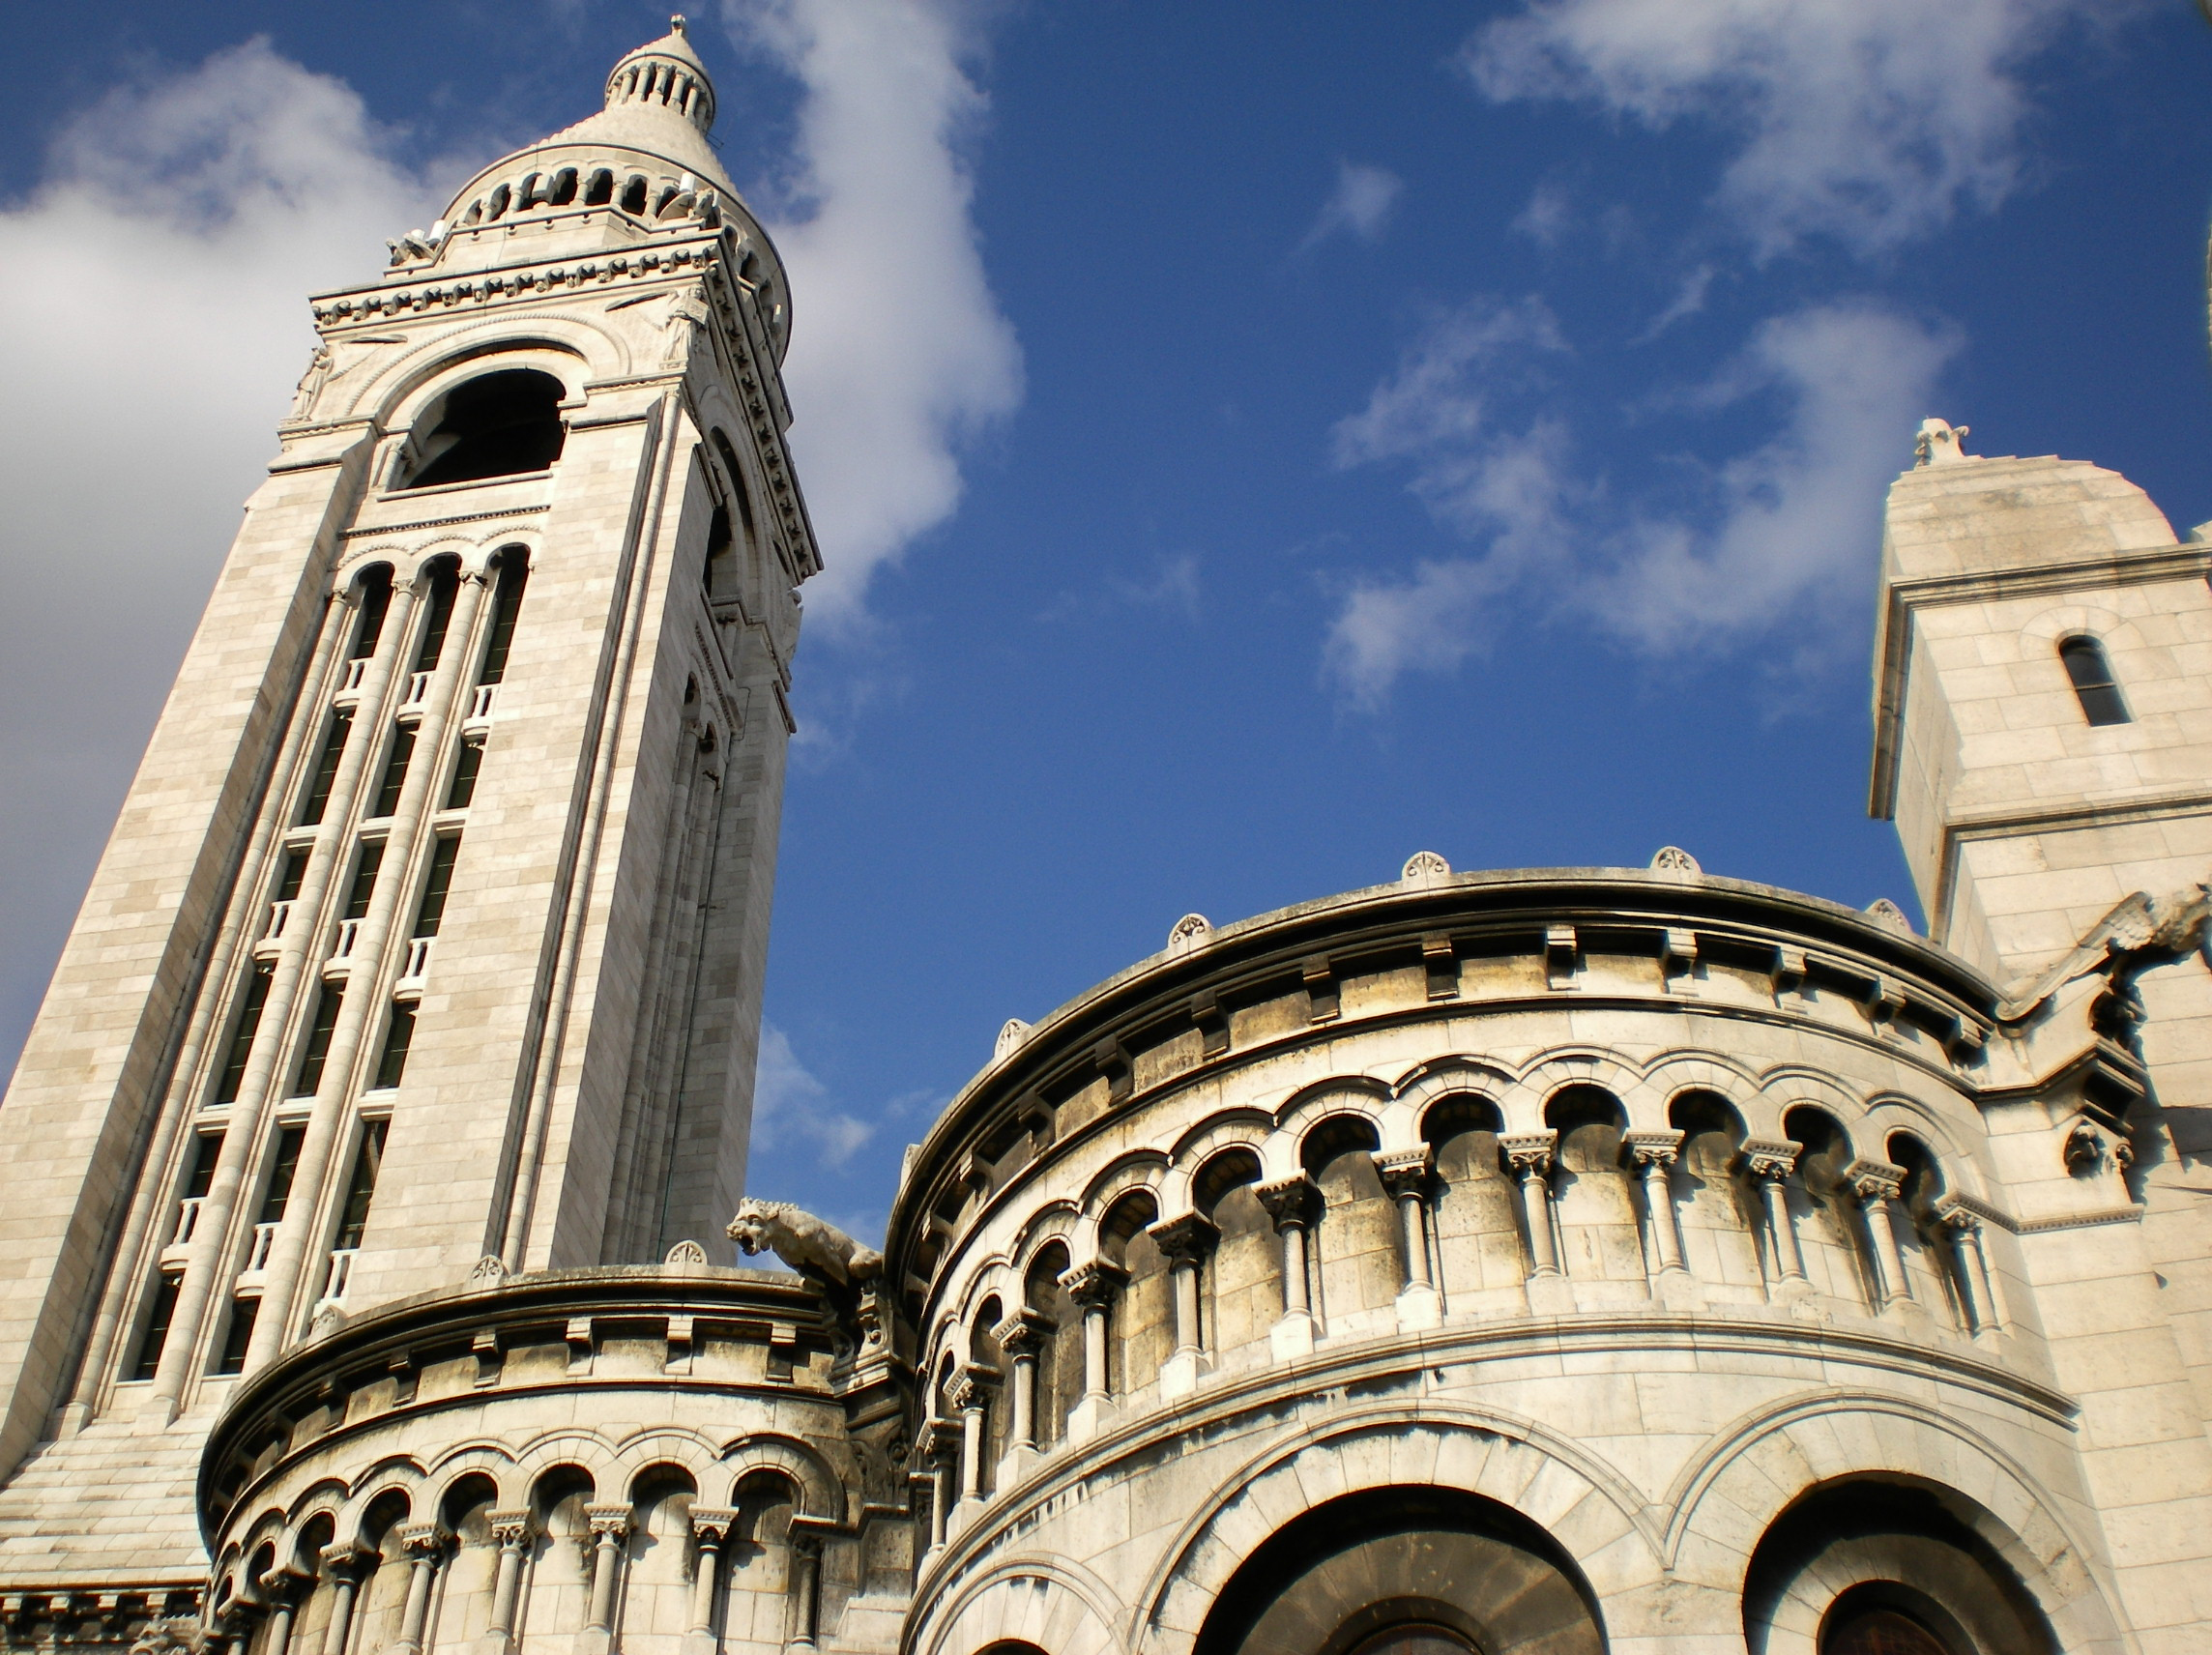
architecture, building, city, paris, france, europe, arch, tower, landmark, facade, church, cathedral, place of worship, creativecommons, cc0, publicdomain, nocopyright, 2d, carloszgz, cmstoolsphotoring, freeculturalworks, openlicense, freepictures, francia, europa, copyleft, norightsreserved, 75018, synagogue, basilica, dome, gothic architecture, ancient history